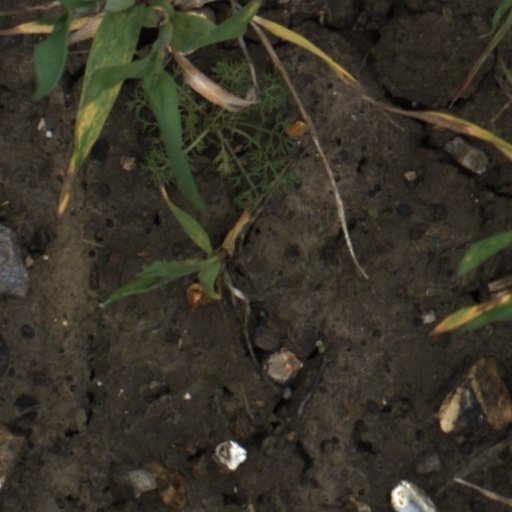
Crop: wheat